Adria Dawn

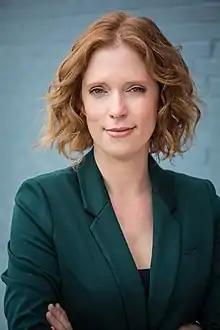
Adria Dawn

Adria Dawn (born May 24, 1974 in Champaign, Illinois) is an American actress, filmmaker and educator. She is most known for her work on Ryan Murphy's cult hit Popular (1999–2001). She was nominated by Jane Magazine as "one of the gustiest women on television" for her portrayal of April Tuna. She continued working with Murphy in "Nip/Tuck" (2006) as Parker the Scientologist expert appearing in three episodes. Dawn's other notable television appearances include recurring roles in "7th Heaven" (1999), "Felicity" (2002) and "NCIS" (2006–2008) as well as a supporting role in the made-for-TV movie "Running Mates" (2000) and appearances on "Judging Amy" (2002), "Boston Public" (2003), "Medium" (2005), "My Name Is Earl" (2006), "Campus Ladies" (2006), "Help Me Help You" (2006), "Ned's Declassified School Survival Guide" (2007), "Easy Abby" (2013–2015), "Chicago Fire" (2014), and Chicago Med (2020)